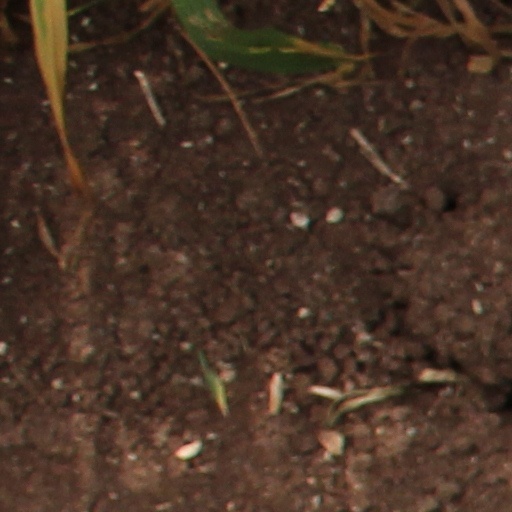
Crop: wheat